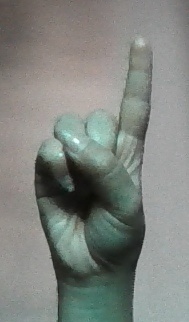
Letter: bb